Elegant crested tinamou

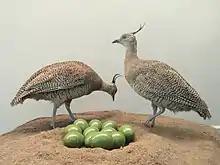
A pair of elegant crested tinamou, taxidermied, and eggs at the Naturmuseum Senckenberg, Frankfurt am Main, Germany

The elegant-crested tinamou is a partridge-like shaped bird with rounded wings. The bird is an olive-brown color with the plumage being mainly black and white vermiculations. The bird has a long off-white stripe that starts above the eye and continues down the side of the neck. The beak is short, comes to a sharp upright point. The species legs and feet are short and strong, built for running. Both of those features have a whitish-grey coloring. The elegant-crested tinamou averages 39 to 41 cm (15–16 in) long. They can be found in flocks of about 5-10 birds, and are often detected by whistle calls.